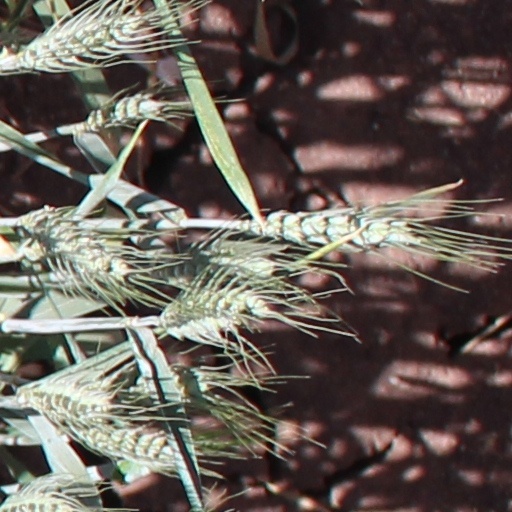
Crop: wheat